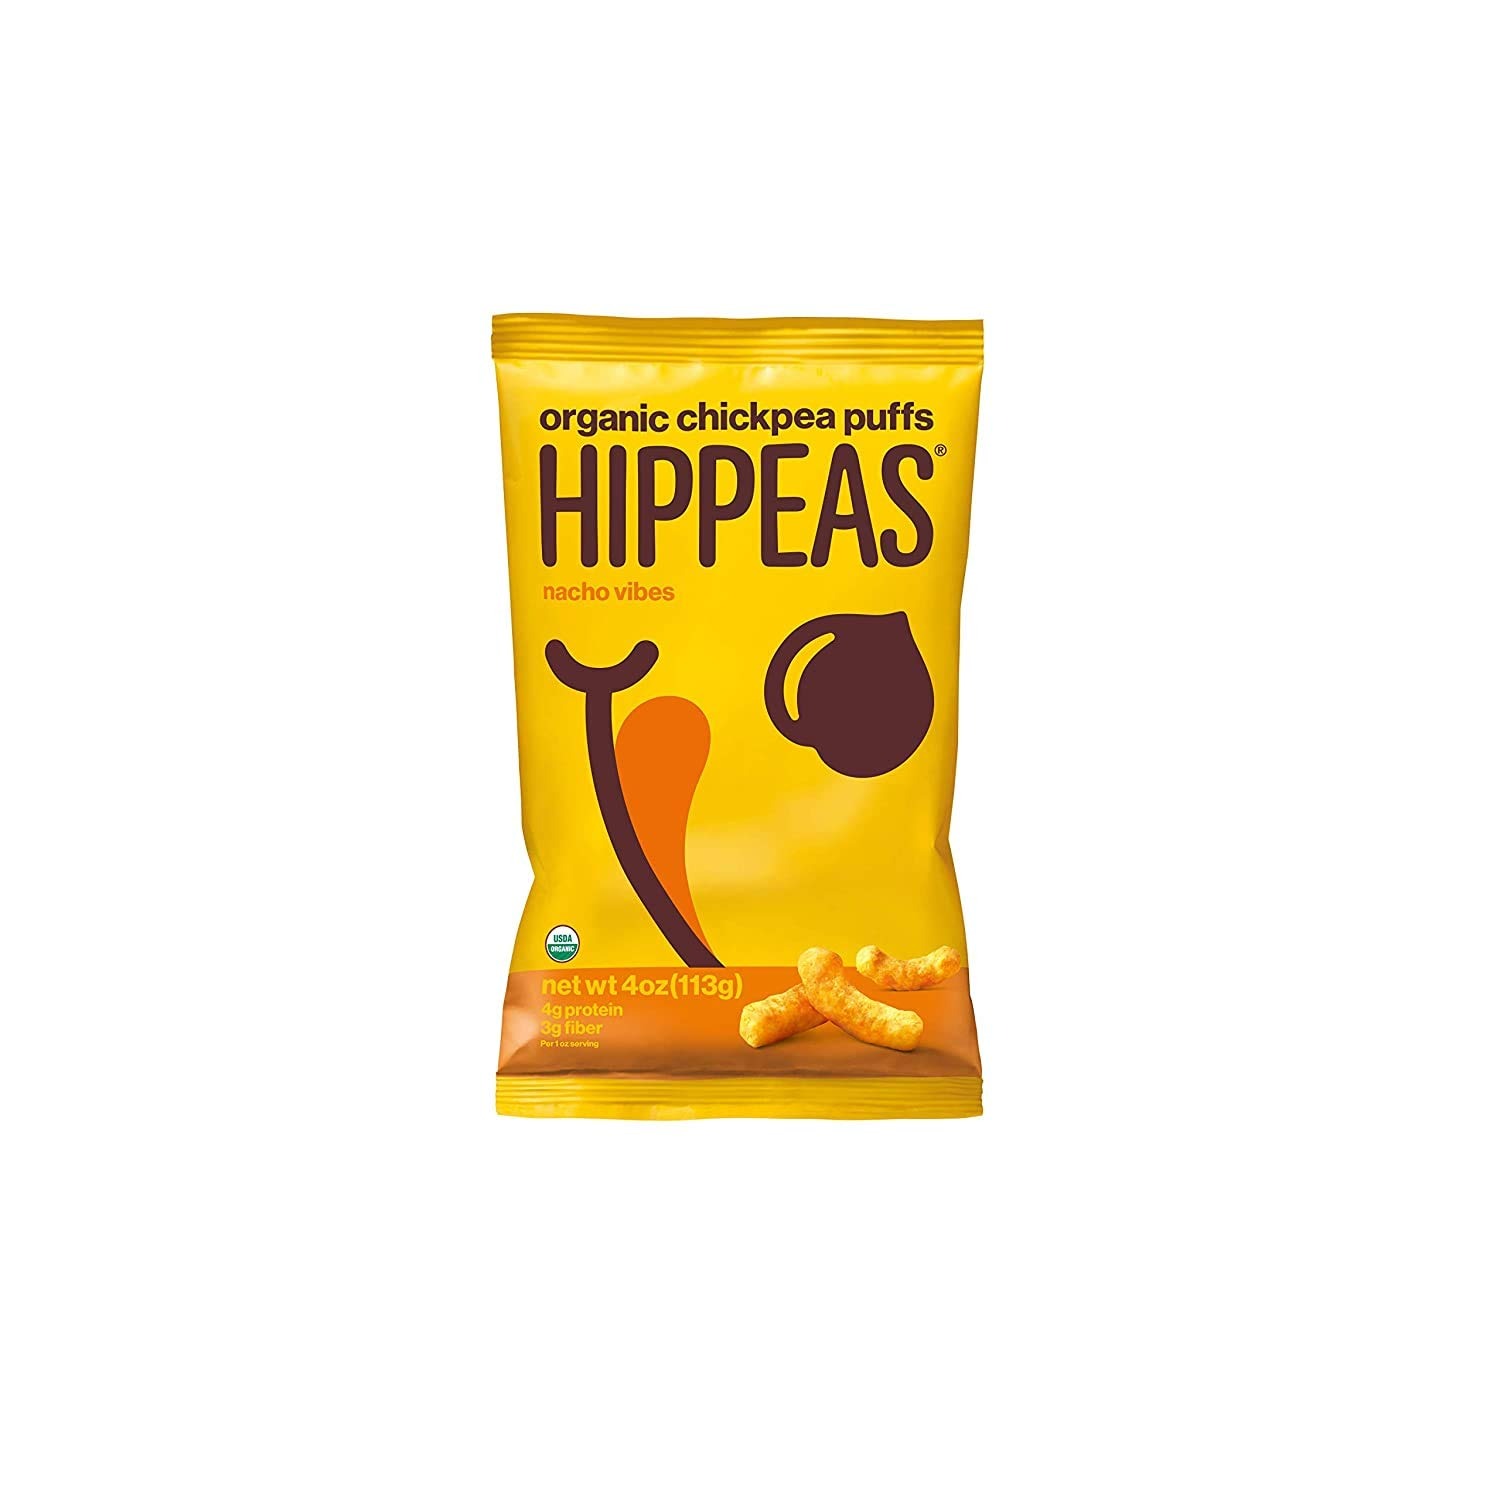
Item Name: HIPPEAS Organic Chickpea Puffs + Vegan Nacho Vibes | 4 Ounce, 12 Count | Vegan, Gluten-Free, Crunchy, Protein Snacks
Bullet Point 1: VEGAN NACHO VIBES (4oz, 12 Bags) – These puffs give all the "cheeze" feels, minus the guilt. Kick back and snack, ‘cuz these are nacho average puffs.
Bullet Point 2: WHAT ARE HIPPEAS? Organic Chickpea Puffs are made from the humble, but mighty legume baked into a light and crunchy puff.
Bullet Point 3: GOODNESS FOR MIND BODY & SOIL – HIPPEAS are USDA Organic, Certified Gluten-Free, Vegan, Kosher, Non-GMO, with No Peanuts, Tree Nuts, or Soy. With 4g of protein and 3g of fiber per 1 ounce serving, HIPPEAS are the new go-to snack for those who demand great taste and high-quality ingredients for themselves and their families. Better snacking for all!
Bullet Point 4: GOOD FOR THE EARTH – Did you know Chickpea plants naturally release nitrogen back into the earth as they grow? They’re good for the planet, simply by being themselves.
Bullet Point 5: PEAS, LOVE & GIVING BACK - HIPPEAS believes that "tastes good" and "do good" should go hand in hand. That’s why we give back to local charities!
Value: 12.0
Unit: Count

Price: 48.98